Chandni Chowk to China

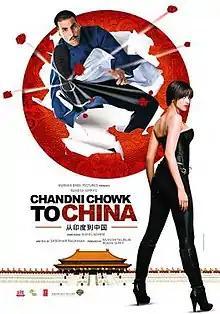
Theatrical release poster

Chandni Chowk to China (shortened to CC2C) is a 2009 Indian Hindi-language martial arts action comedy film directed by Nikkhil Advani and stars Akshay Kumar and Deepika Padukone, with Mithun Chakraborty and Hong Kong action cinema actor Gordon Liu among the co-stars. In addition to being shot in China, many parts of the film were shot in Bangkok, Thailand, although some of the China scenes were shot in sets on the Shanghai Film Studio. The film revolves around a vegetable cutter from Chandni Chowk in Delhi who finds himself on an adventure in China after the residents of an oppressed village deem him to be the reincarnation of a slain Chinese revolutionary.